Belle Mitchell

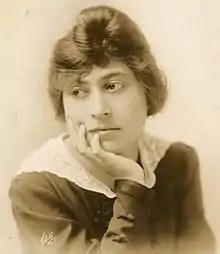
Belle Mitchell in 1915

Belle Mitchell (September 24, 1889 – February 12, 1979) was an American stage and film actress. She appeared in more than 100 films between 1915 and 1978. She was born in Croswell, Michigan and died in Woodland Hills, Los Angeles.